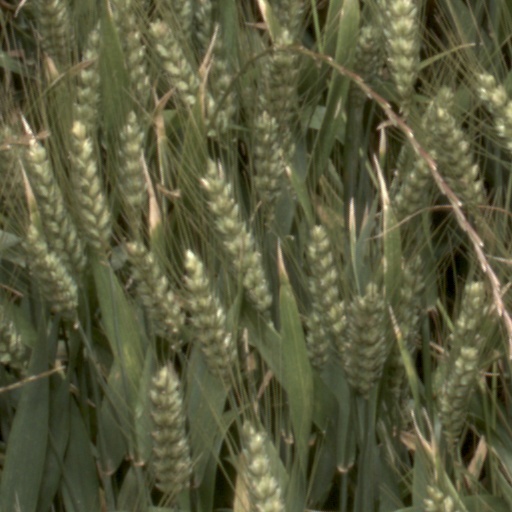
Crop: wheat